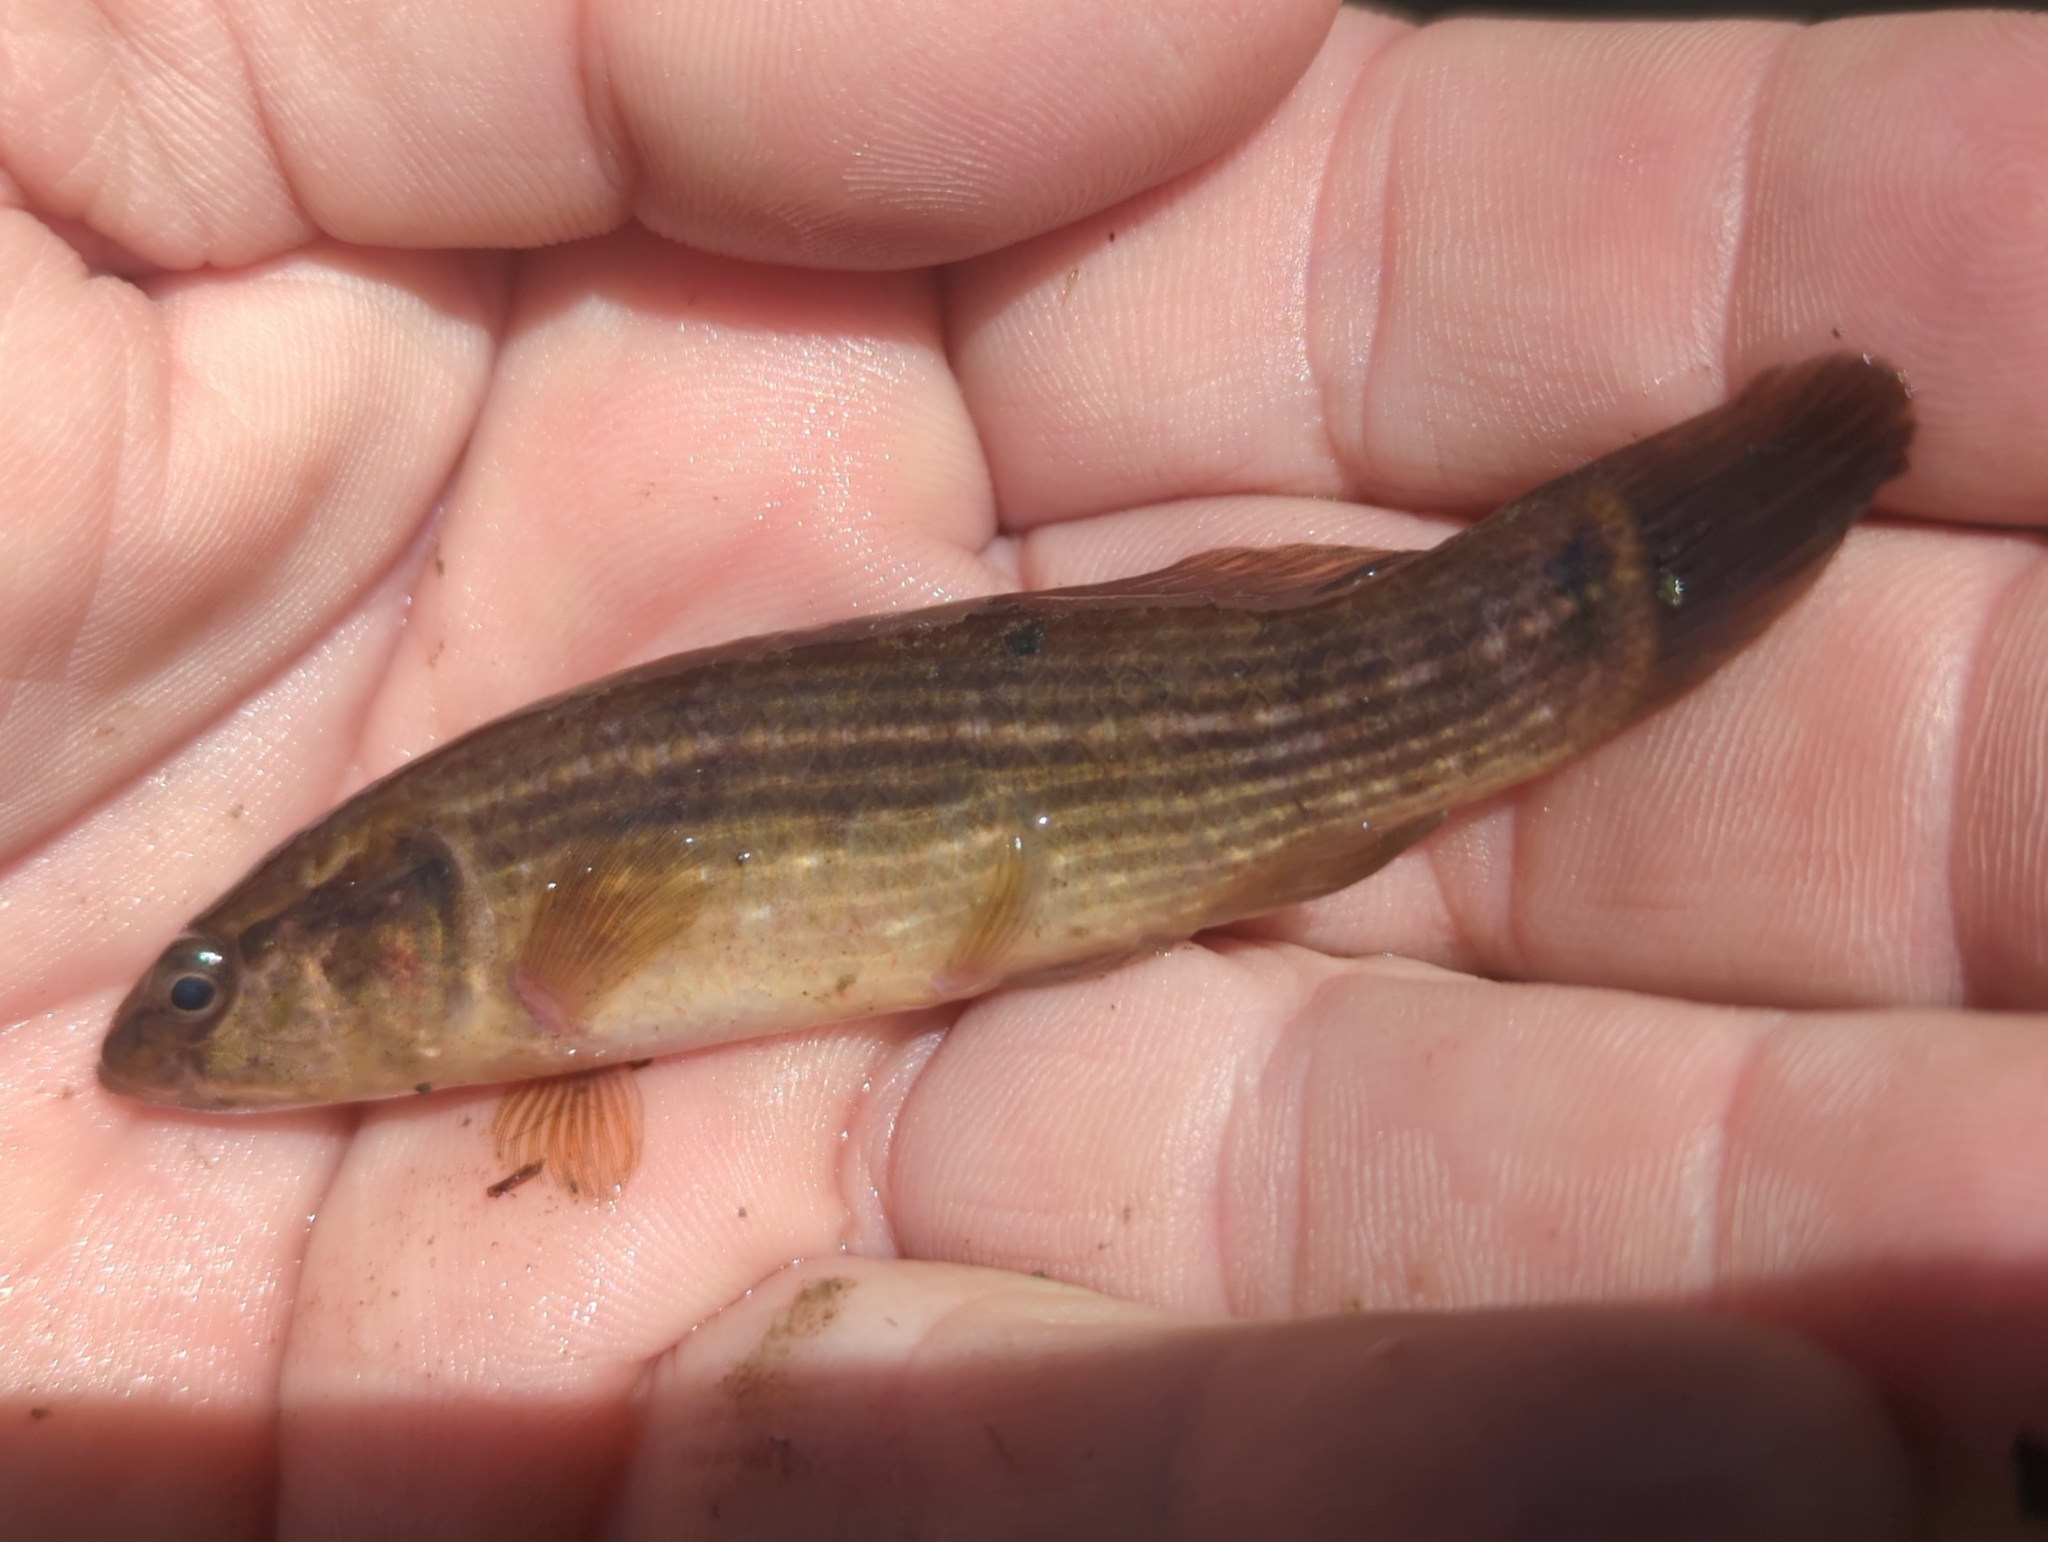
fish (species not among the labelled classes)